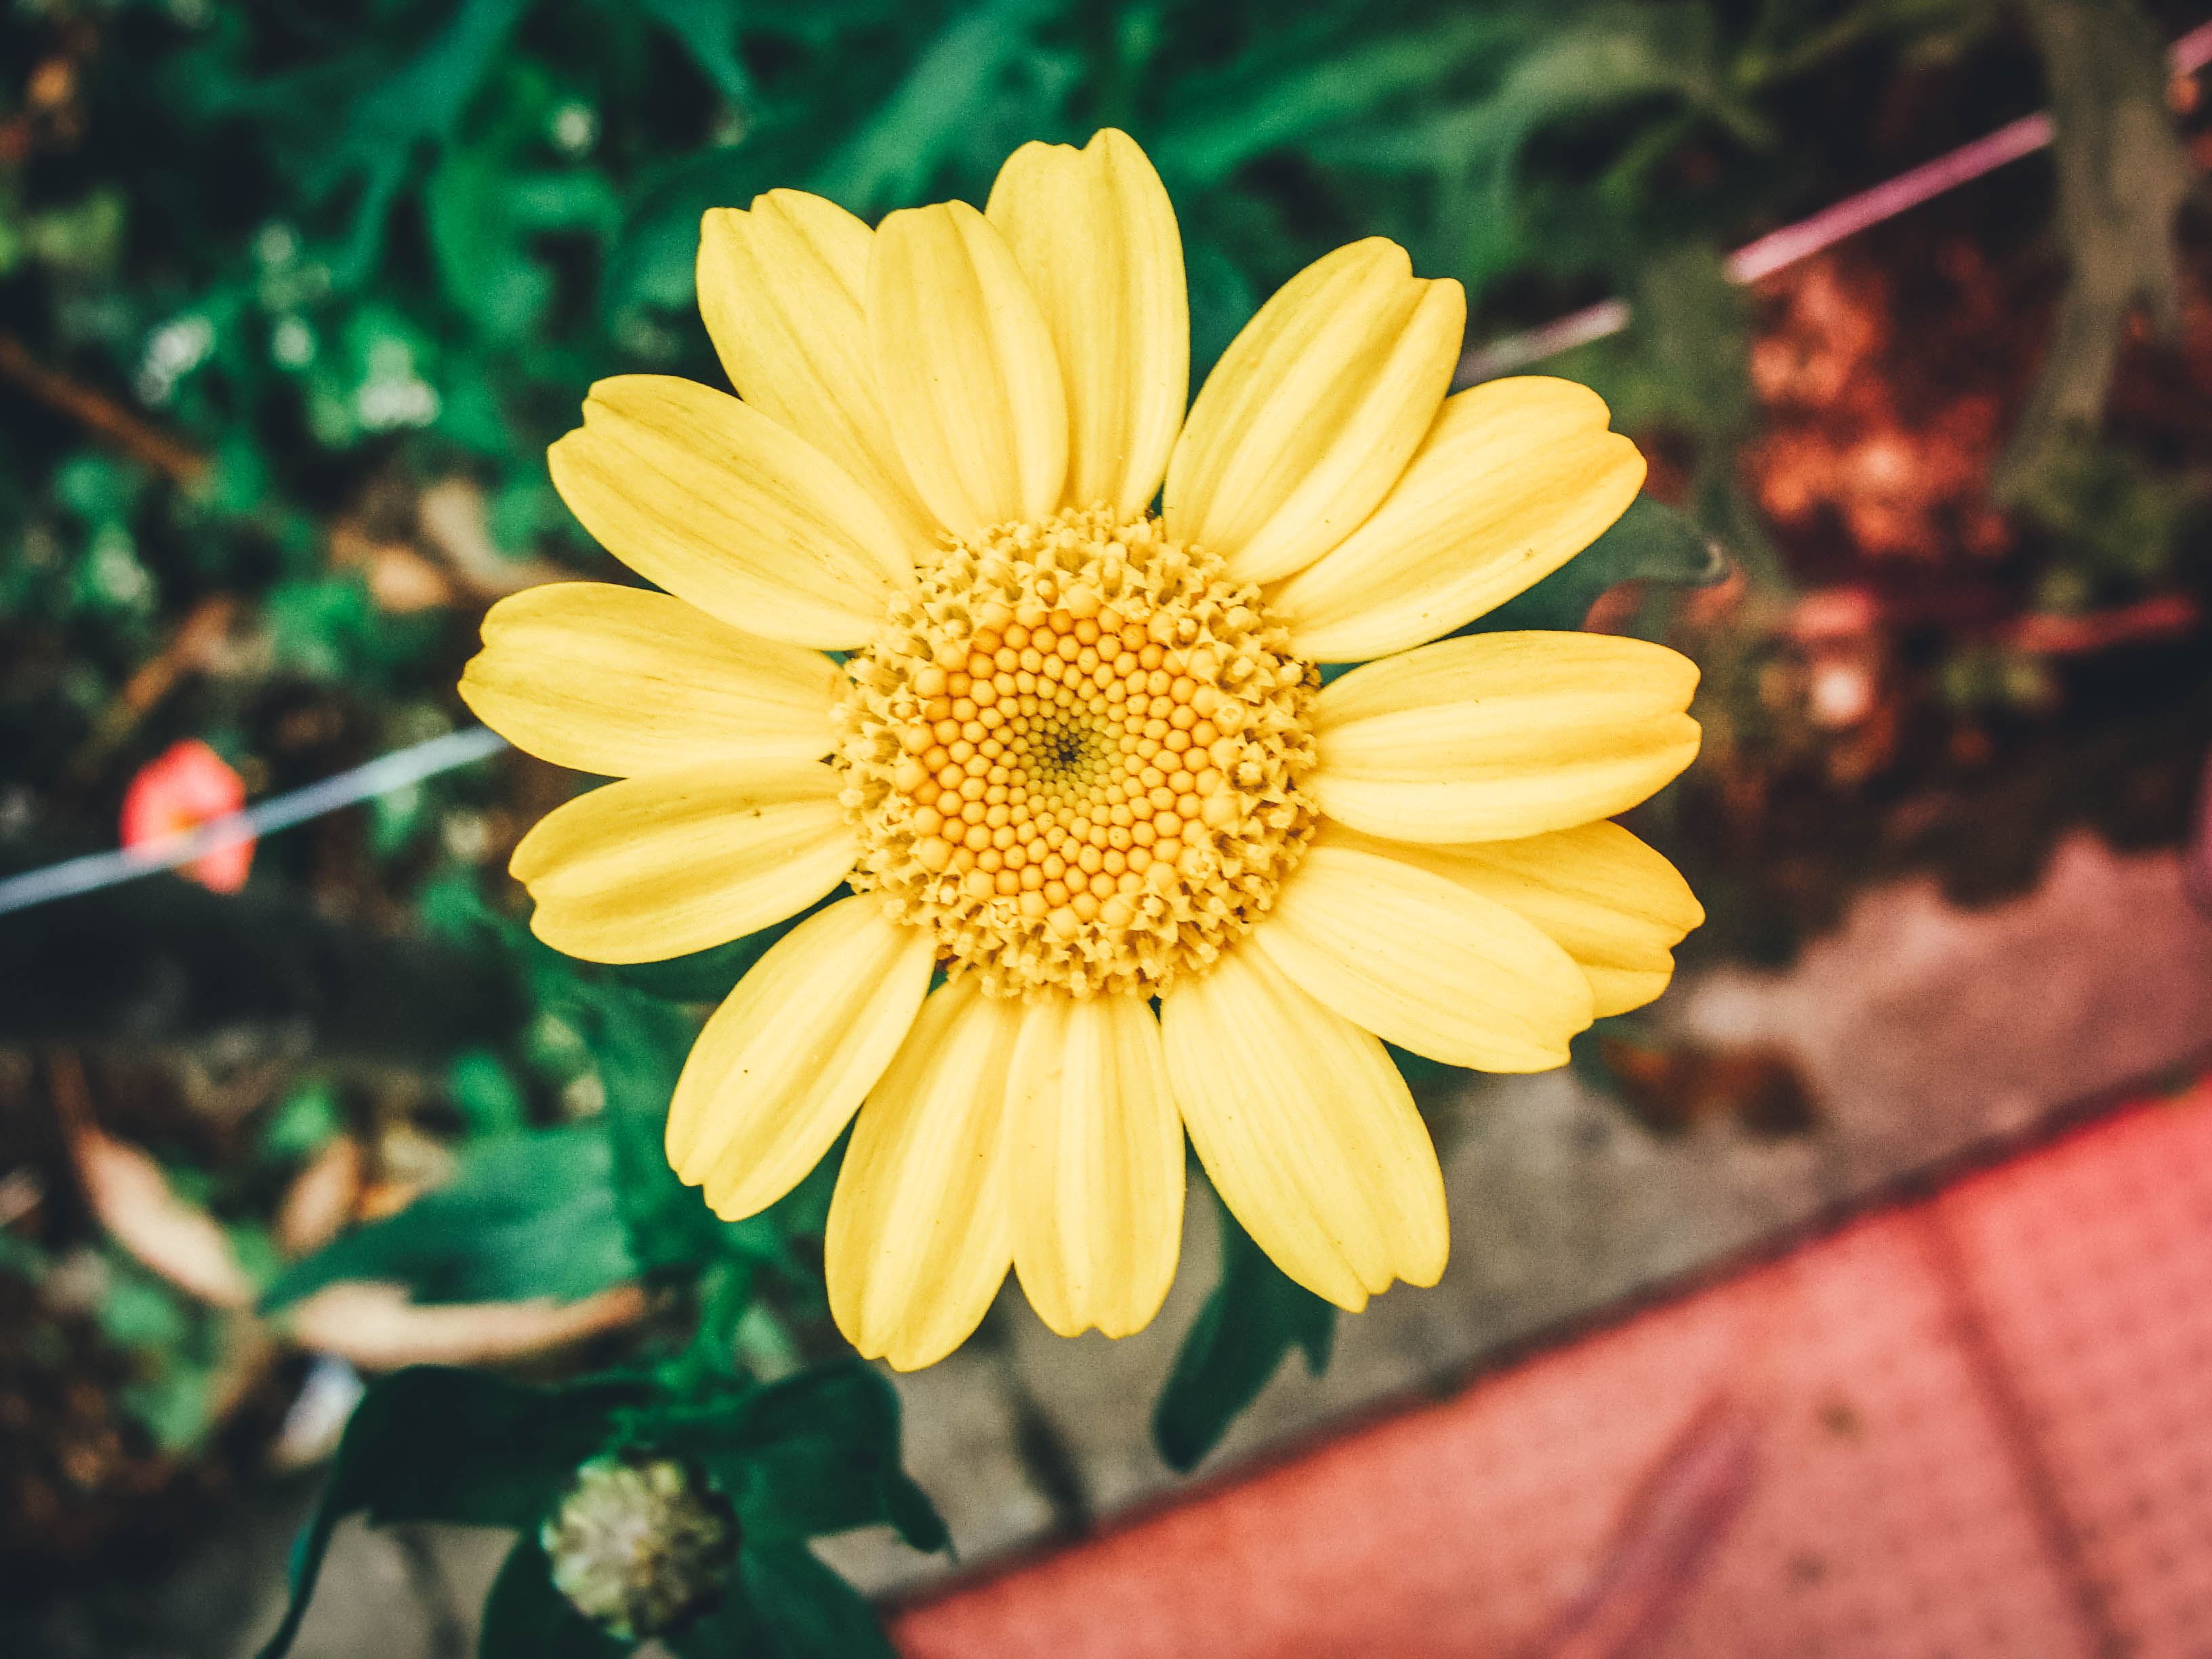
nature, branch, blossom, blur, growth, plant, sun, field, sunlight, leaf, flower, petal, bloom, summer, foliage, spring, green, colorful, color, autumn, botany, blooming, garden, flora, season, plants, wildflower, flowers, leaves, outdoors, gardening, petals, shrub, bright, summertime, beautiful, flores, florist, depth of field, macro photography, flowering plant, hd wallpaper, yellow, marguerite daisy, daisy, gerbera, daisy family, oxeye daisy, chrysanths, sunflower, annual plant, floristry